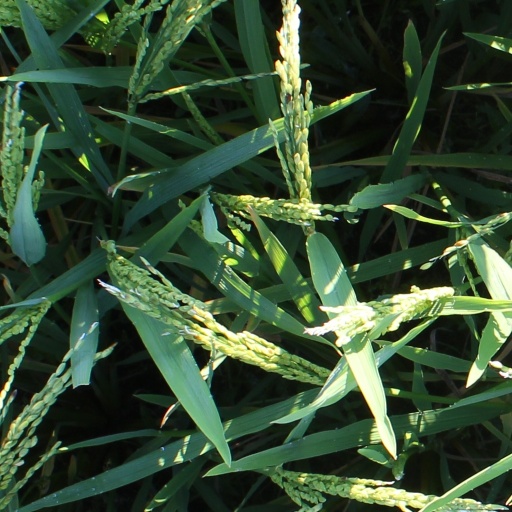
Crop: rice